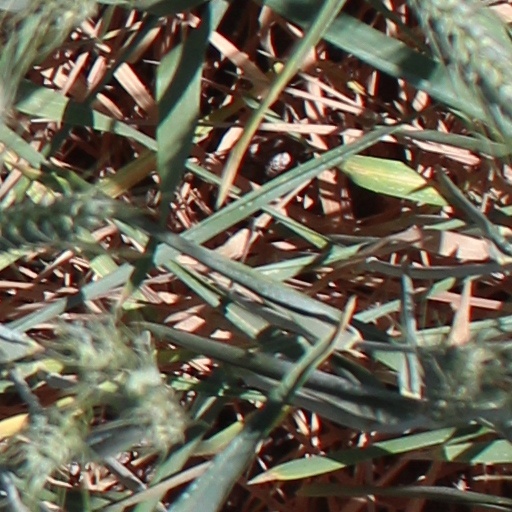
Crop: wheat